Conference on International Exchange of Professionals

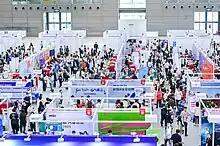
The 21st Conference on International Exchange of Professionals (CIEP) was held in Shenzhen.

Professionals (CIEP) was held in Shenzhen from April 15 to 16. The resonant theme was "Promoting scientific and technological innovation, seeking common development and benefiting global talents". The 21st CIEP was held both offline and online. It hosted 60 forums and activities, drawing 948 organizations from 28 countries. It featured 320 exhibitors showcasing 608 projects and 395 products, with an audience of over 53,000 people. The conference received extensive media coverage, with nearly 100 media outlets and 5.5 million viewers viewing the opening ceremony's live broadcast.